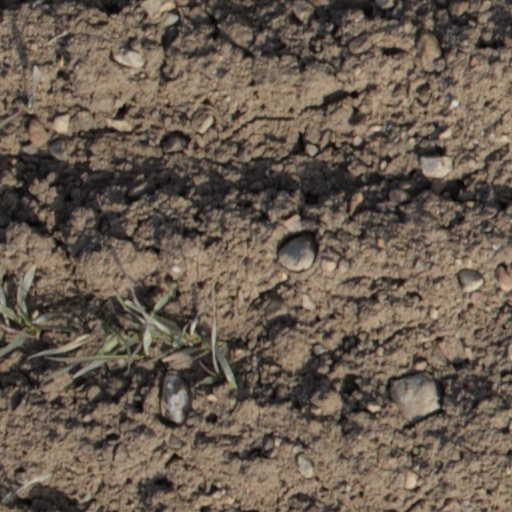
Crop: wheat